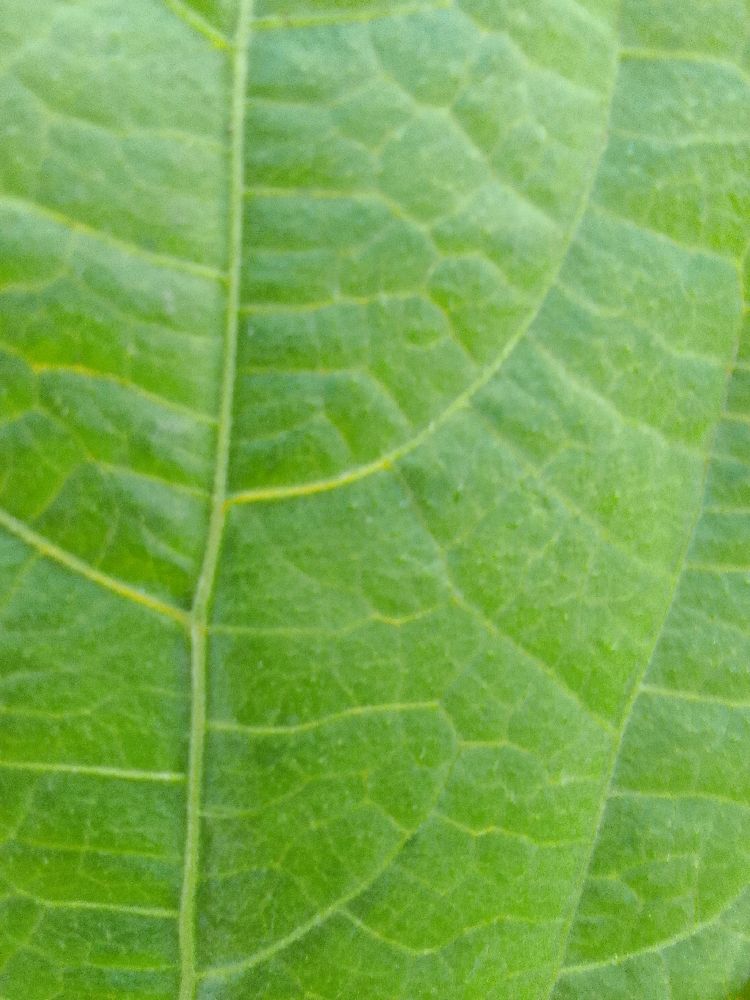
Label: healthy